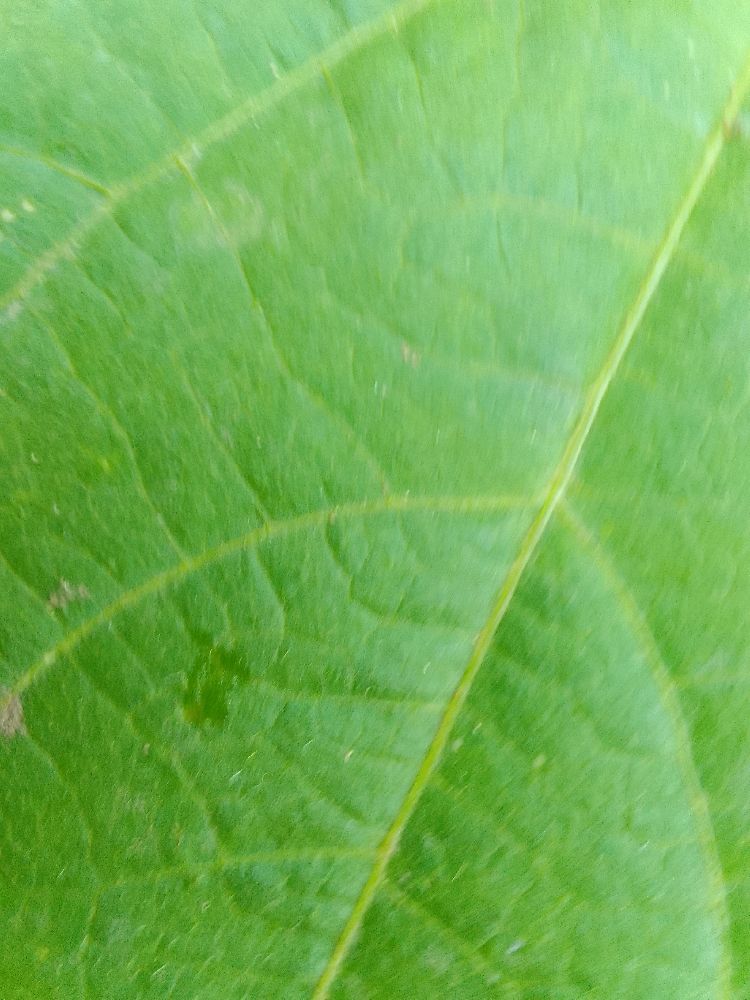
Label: healthy